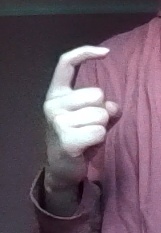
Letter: ra